Inclined elevator

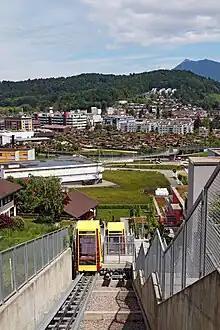
Pair of private lifts at residential complex in Kriens, Switzerland (2013)

Inclined elevator design is based on the same basic technology as conventional, vertical elevator. In general standard elevator equipment can be adapted for systems with an inclines up 10° from vertical, while an incline with more than 20° from vertical will require some additional adaptation.